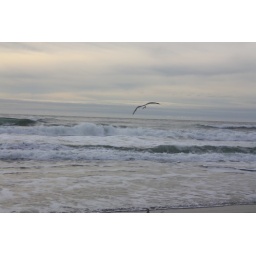
Sea bird flying over the waves at Ocean Beach # 1 - San Francisco, CA, USA, 2010